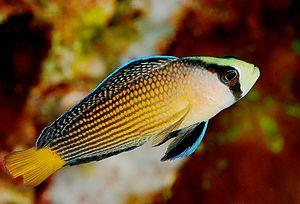
Les Pseudochromidae sont une famille de poissons de l'ordre des Perciformes divisée en quatre sous-familles pour un total de 24 genres et 152 espèces. Ce sont des poissons vivant dans la majorité des cas en eau de mer, mais certaines espèces vivent dans des eaux saumâtres. Leurs tailles sont bien souvent sous les 11cm, mais les plus grandes espèces peuvent aller jusqu'à 50cm.